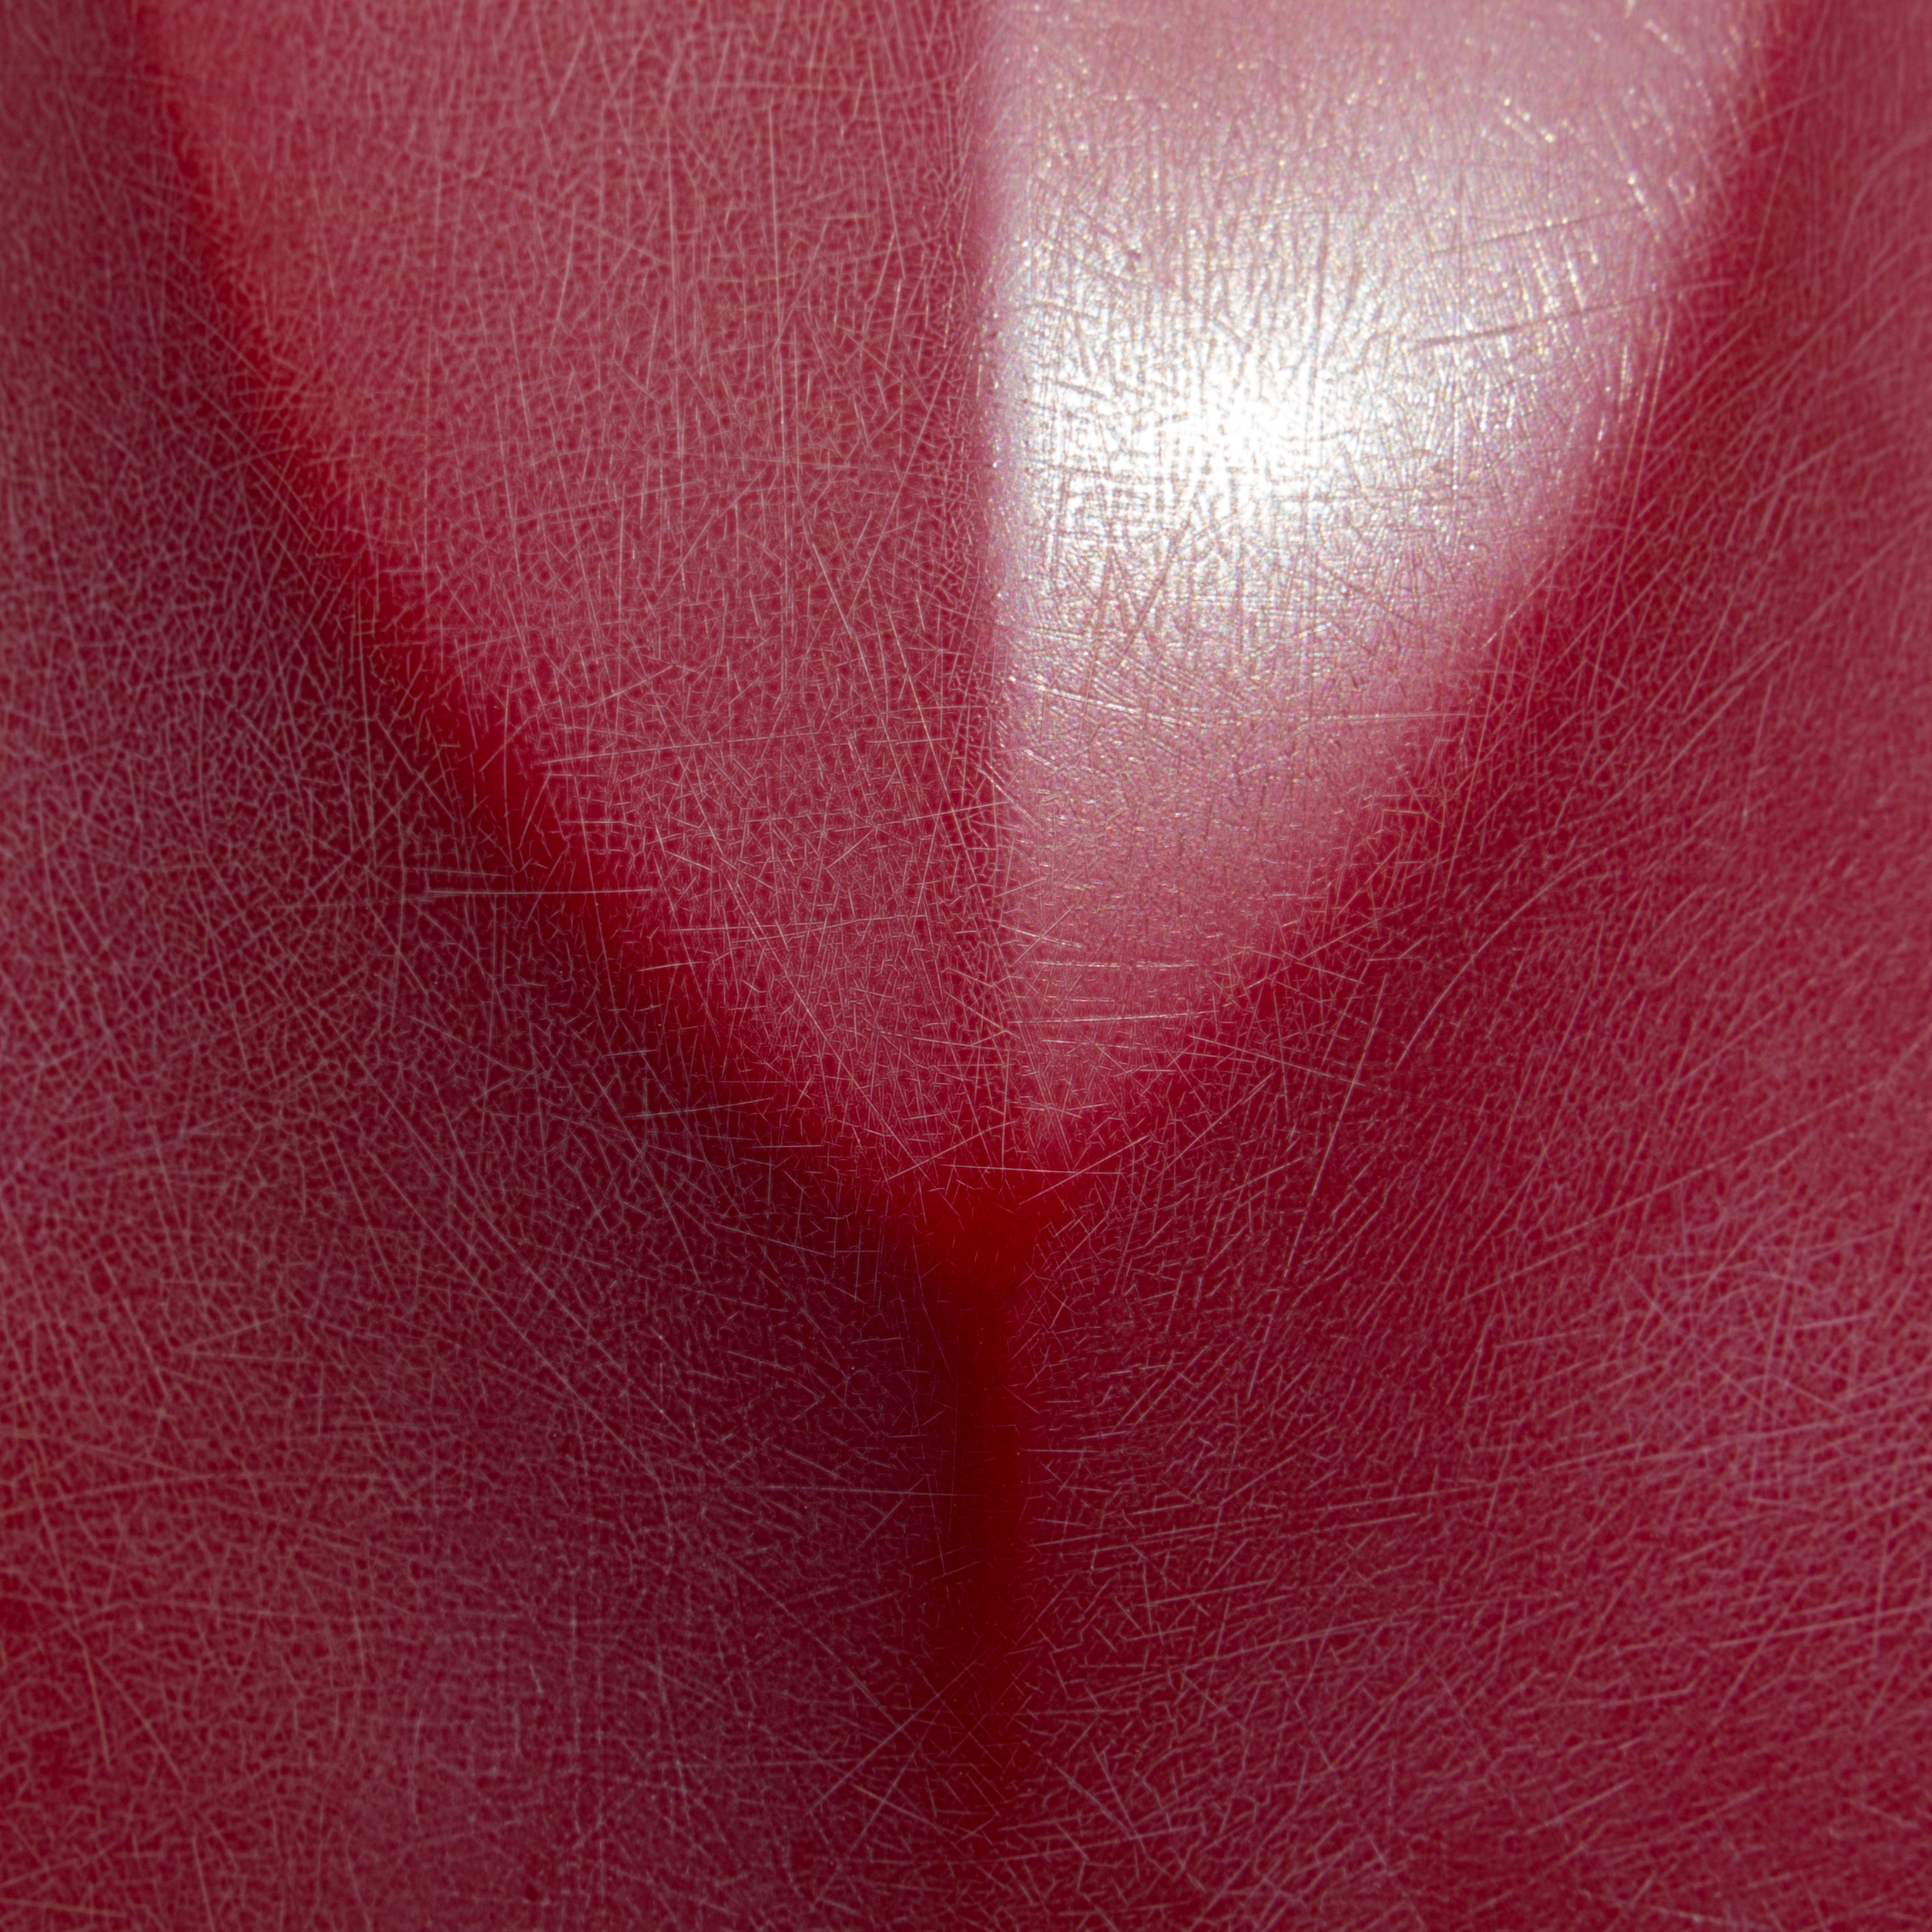
texture, flower, petal, red, color, paint, closeup, pink, lip, automotive, detail, organ, magenta